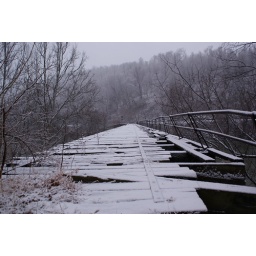
train bridge in apollo